Robert Greenbury

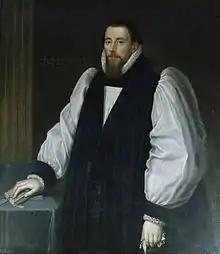
Greenbury's portrait of Arthur Lake

In 1626 Greenbury painted a well-known portrait, of Arthur Lake, bishop of Bath and Wells, for New College, Oxford; the college paid £4 for the work. It was exhibited at the National Portrait Exhibition in 1866. In 1625 Greenbury was employed by the East India Company to paint a large picture giving details of the cruelties inflicted on the English by the Dutch at Amboyna. The picture, which is said to have caused the widow of one of the victims to swoon, was intended to inflame popular passion, and was defaced from motives of foreign policy.